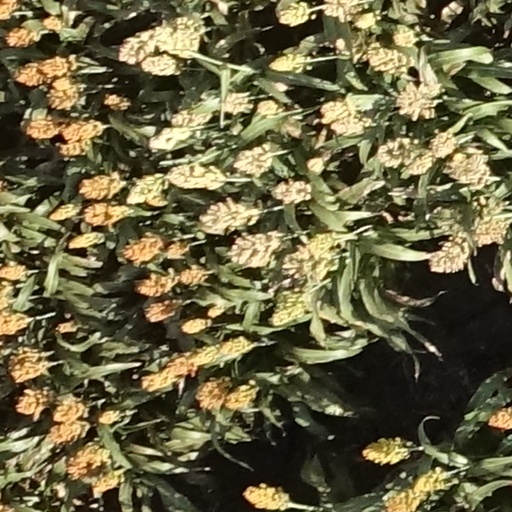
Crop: sorghum